Green Man (folklore)

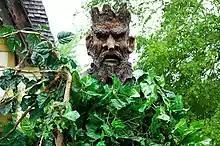
Costumed performer at Scarborough Faire (2007)

For many modern pagans, the Green Man is used as a symbol of seasonal renewal and ecological awareness. In Wicca, the Green Man has often been used as a representation of the Horned God, a syncretic deity that incorporates aspects of, among others, the Celtic Cernunnos and the Greek Pan.